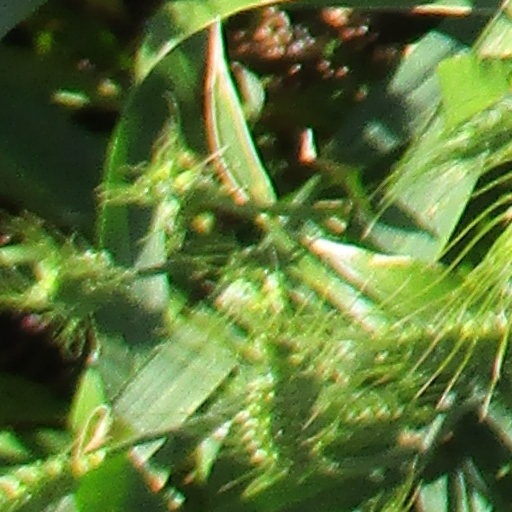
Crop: wheat